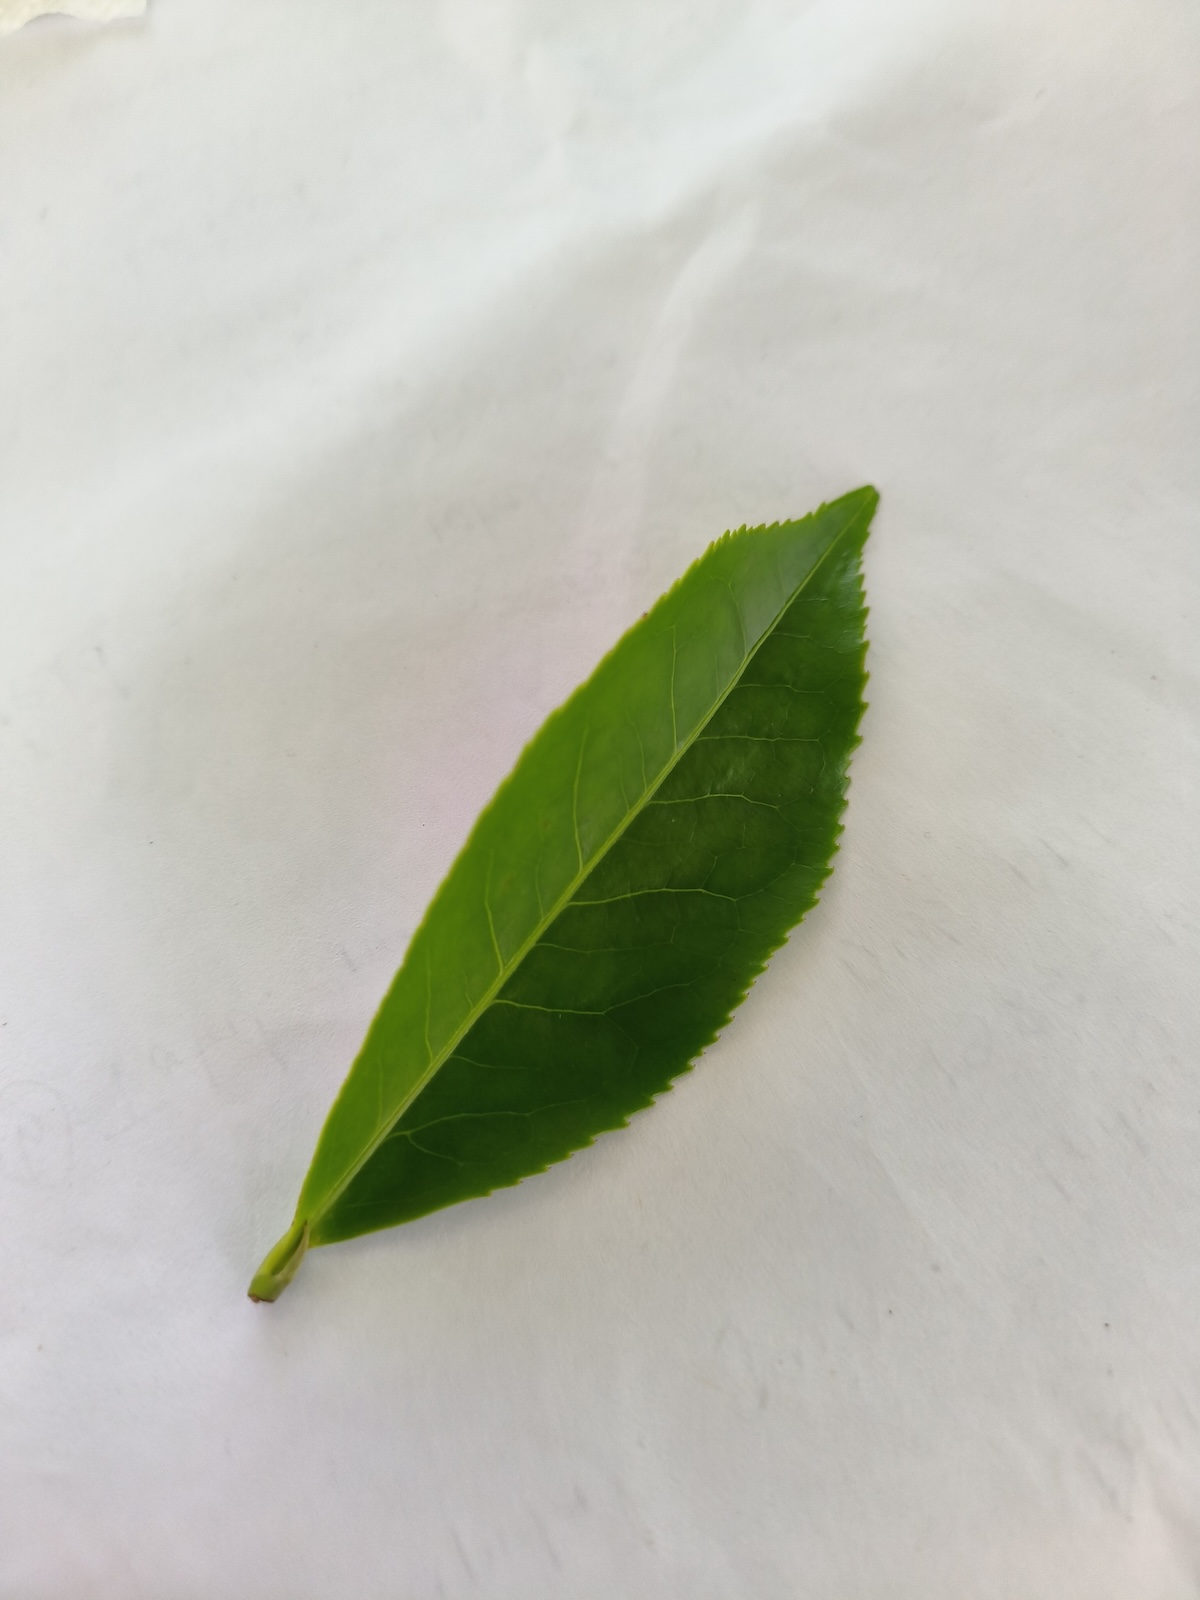
Label: Healthy leaf